Java

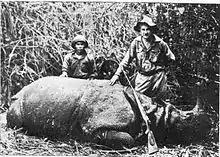
Male Javan rhino shot in 1934 in West Java. Today only small numbers of Javan rhino survive in Ujung Kulon; it is the world's rarest rhino.

Javan wildlife originally supported a rich biodiversity, where numbers of endemic species of flora and fauna flourished; such as the Javan rhinoceros, Javan banteng, Javan warty pig, Javan silvery gibbon, Javan lutung, Java mouse-deer, Javan rusa, and Javan leopard. With over 450 bird species and 37 endemic species including the Javan green magpie, Java sparrow, Javan hawk-eagle, and Javan peafowl, Java is a birdwatcher's paradise. There are about 130 freshwater fish species in Java. There are also several endemic amphibian species in Java, including 5 species of tree frogs.